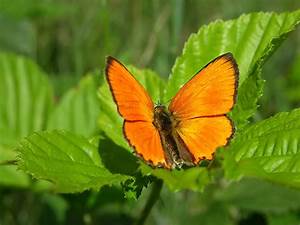
Label: butterfly